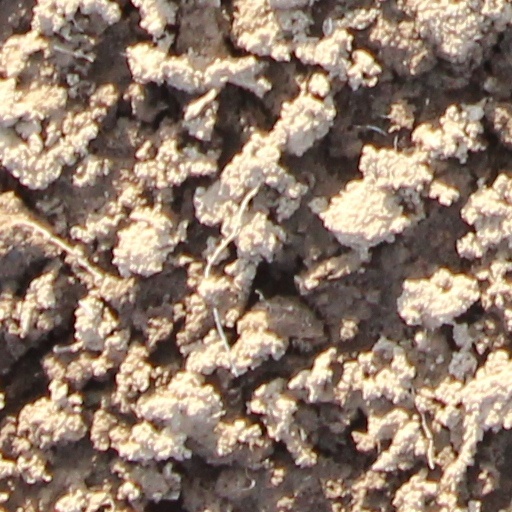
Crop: wheat